Lommatzsch FES-530 Lehrmeister

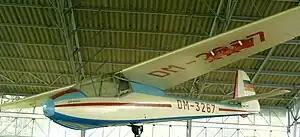
Lehrmeister II, spoilers extended

The Lommatzsch FES-530 Lehrmeister is a two-seat trainer glider that was built in the German Democratic Republic in the 1950s. Over 300 were built, with a mixture of 17 m and 15 m spans.